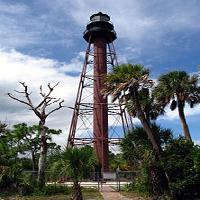
Weather: cloudy or overcast